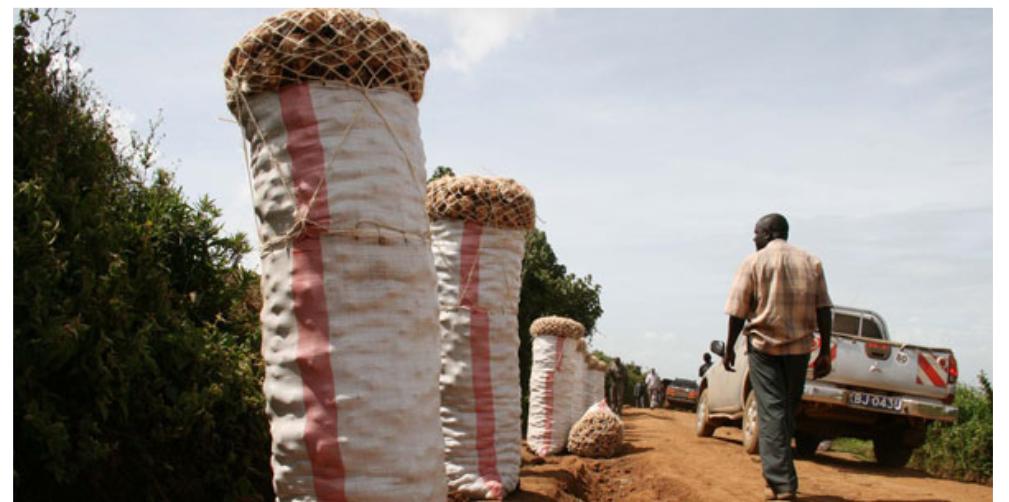
Gari, mkulima akitembea kwenye barabara ya vumbi, miti  yenye majani ya  rangi ya  kijani kibichi, mifuko ya magunia iliyojaa mazao yatokanayo na kilimo, iliyowekwa pembeni, kwaajili ya kupelekwa sokoni kuuzwa.